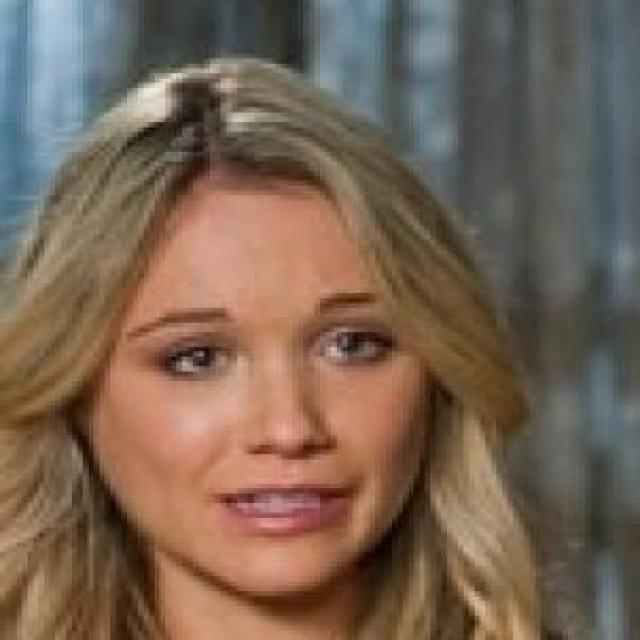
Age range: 21-44